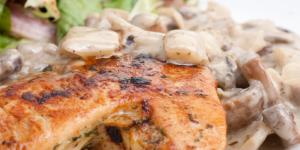
pollo al oporto con champinones